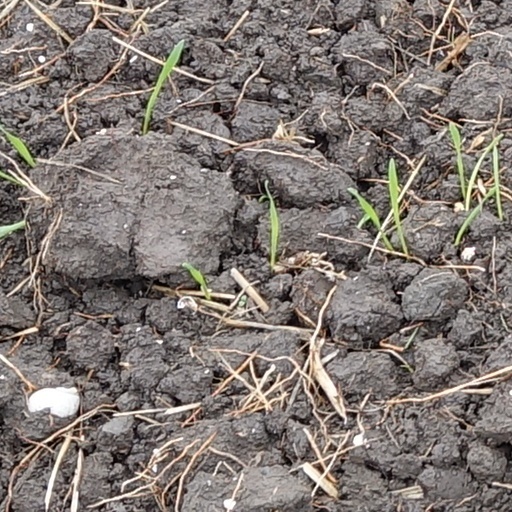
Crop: wheat